Duane Thomas

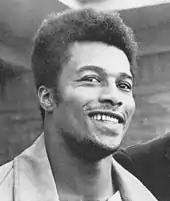
Thomas in 1972

Thomas was selected by the Dallas Cowboys in the first round (23rd overall) of the 1970 NFL draft. As a rookie, even though he did not start until the fifth game of the season, he led the team in rushing, while finishing eighth in the newly merged 26-team league with 803 rushing yards (second in the National Football Conference behind NFL rushing champion Larry Brown of the rival Washington Redskins) on 151 carries (a league-leading 5.3 yards per carry) and 5 touchdowns. At the end of the season, already being compared to Jim Brown, he was named the NFL rookie of the year. In playoff wins over Detroit and San Francisco, Thomas rushed for 135 and 143 yards, becoming the first rookie with two 100-yard rushing playoff games. When asked "Is this the ultimate game?" during the week leading up to Super Bowl V, he replied, "Well, they're playing it next year, aren't they?" He had 18 rushes and four receptions for 37 and 21 yards respectively, caught a 7‐yard touchdown pass as Dallas took a 13–6 lead in the second quarter and fumbled at the Baltimore Colts' one‐yard line in the Cowboys' first possession of the second half.